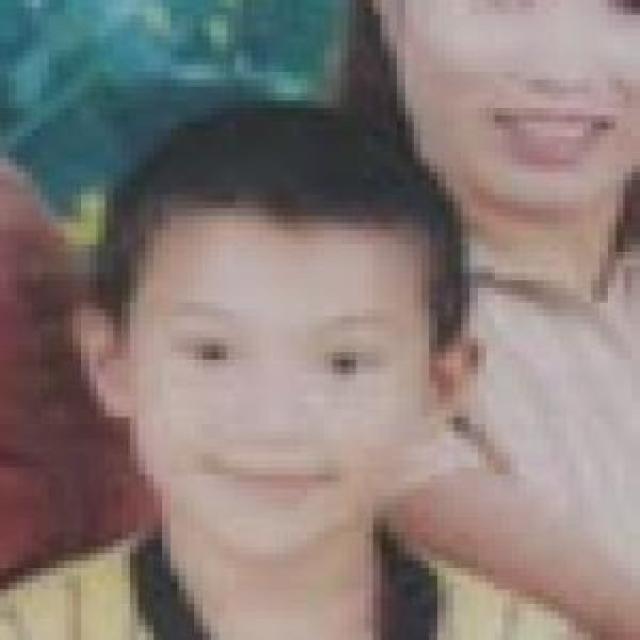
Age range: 0-12